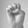
ASL letter: E